Granfonte

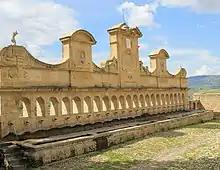
monumental fountain Granfonte in Leonforte, Sicily

The Granfonte is a monumental public fountain built in Renaissance-Baroque style, located at the homonymous street in the municipality of Leonforte, in the region of Sicily, Italy. The elongated fountain extends for 24 meters, consists of 24 bronze spouts where it still gushes fresh spring water.